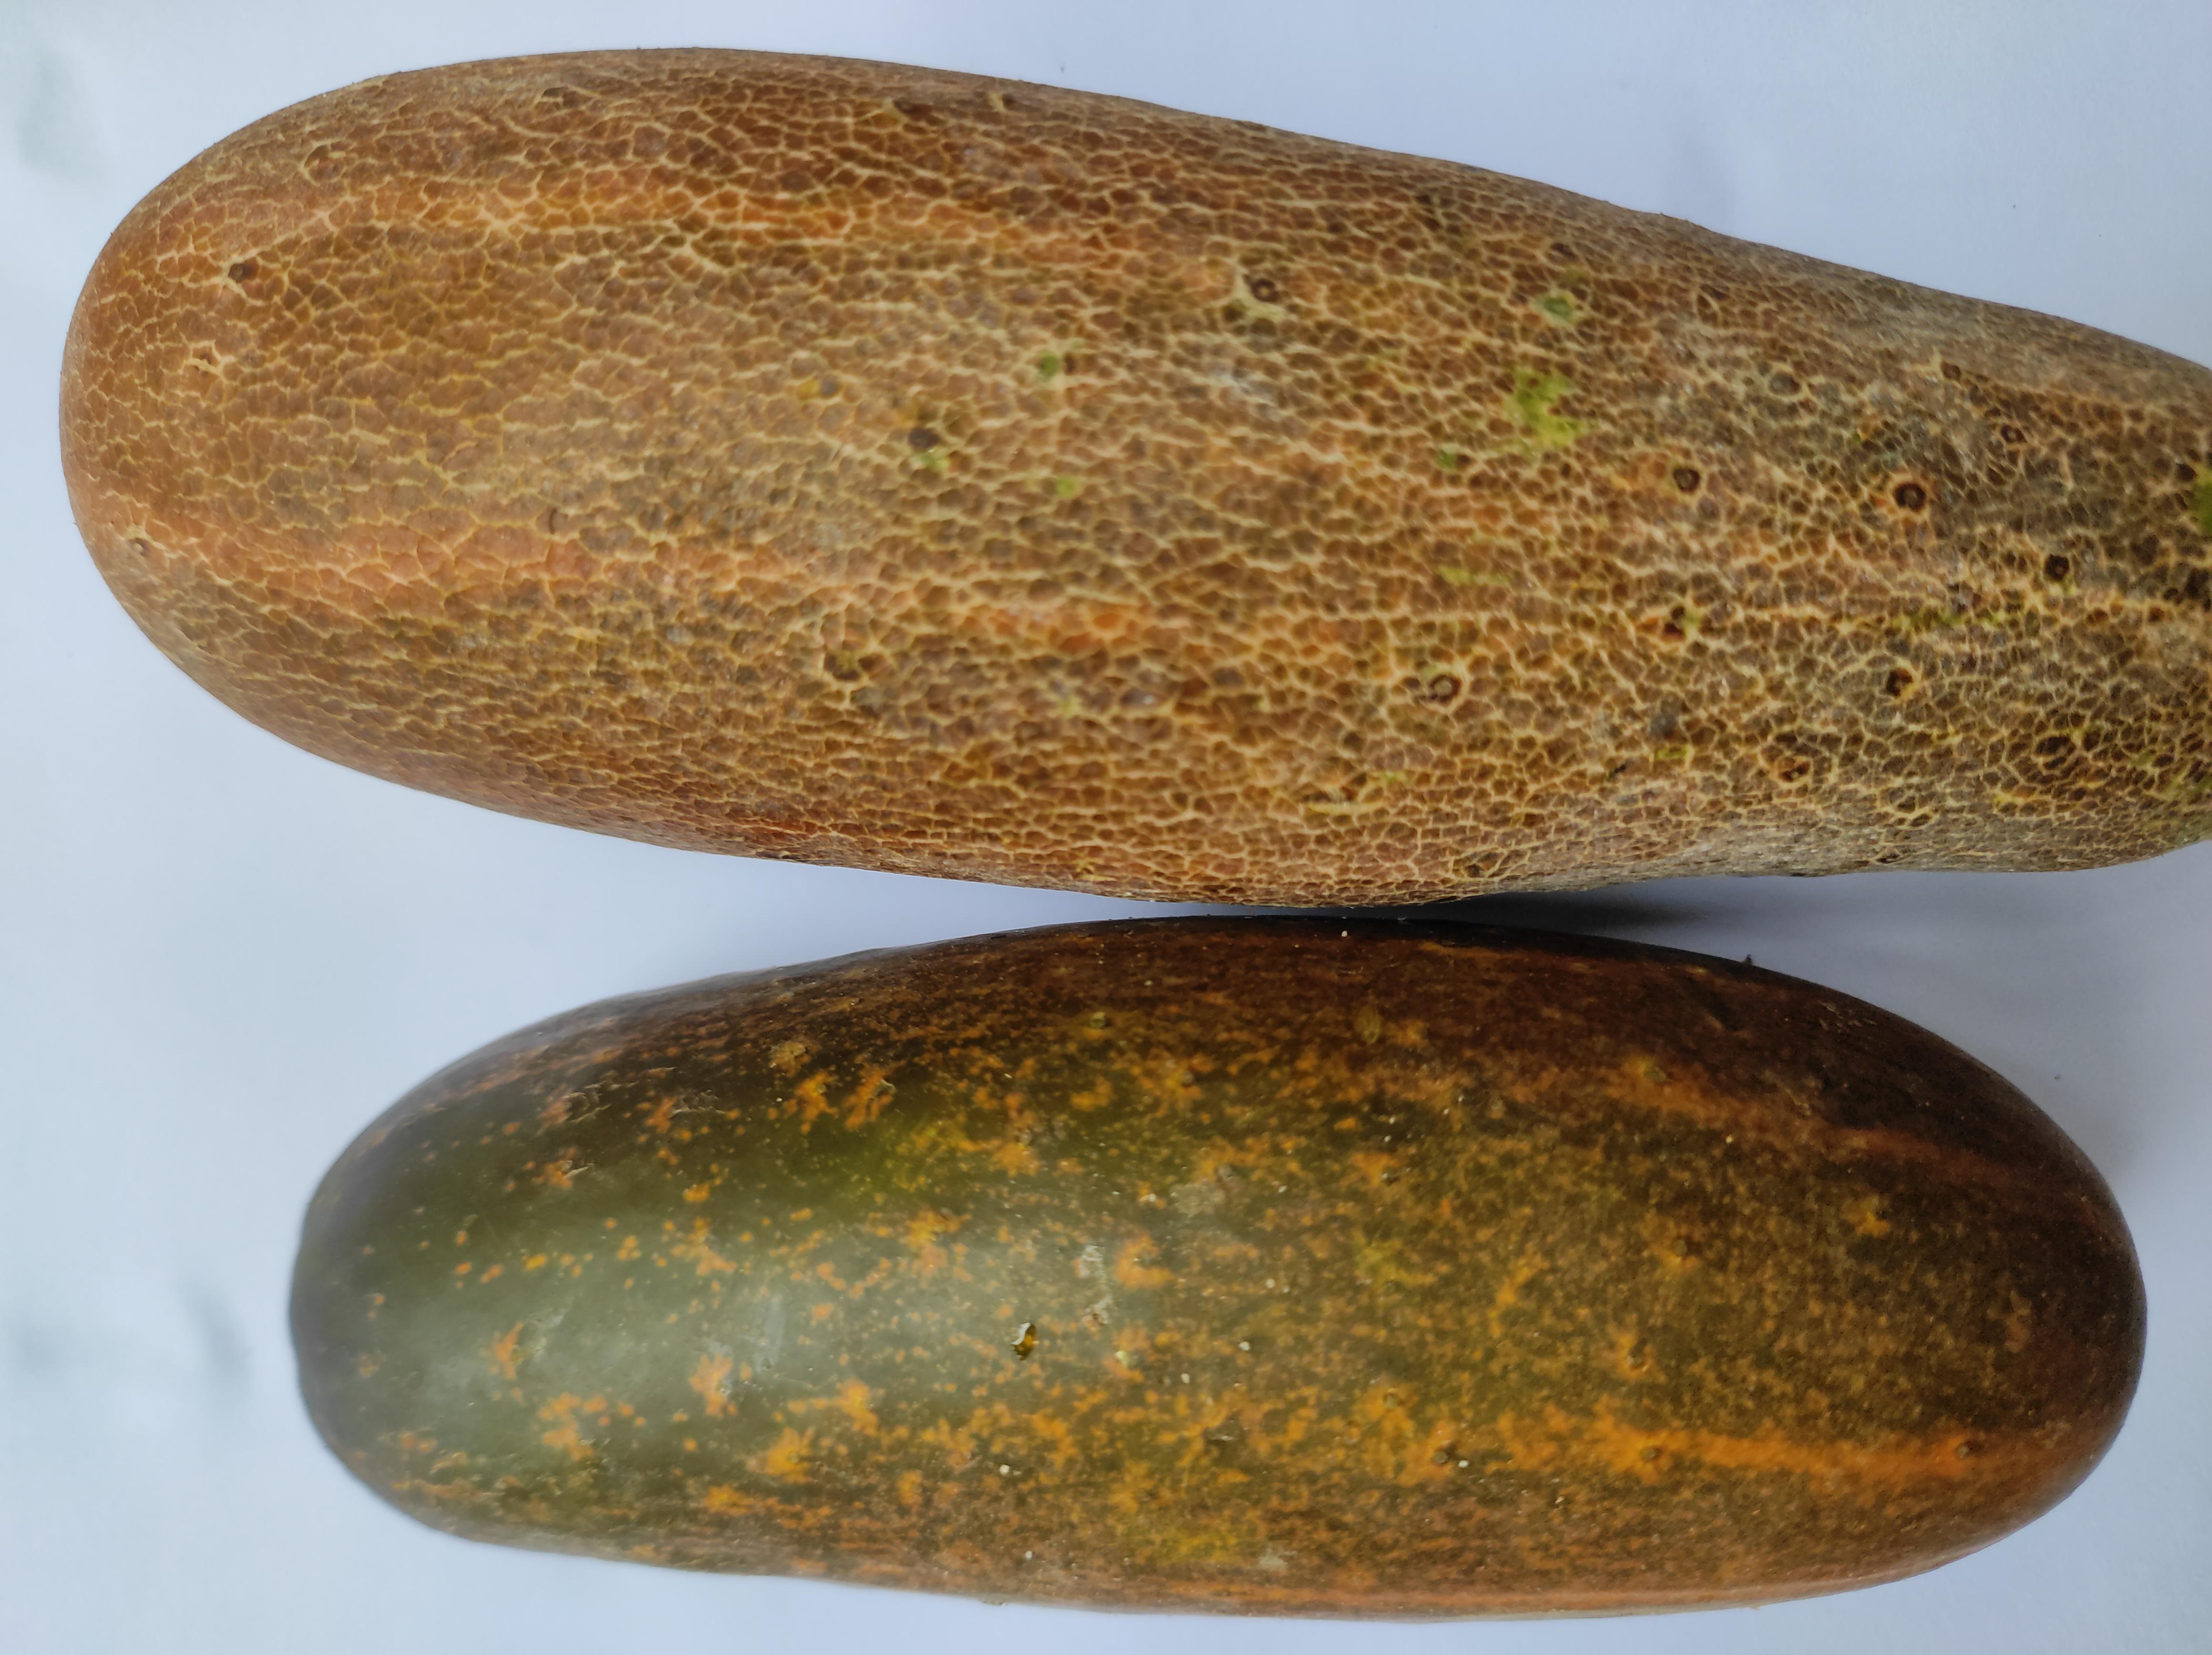
Label: Cucumber